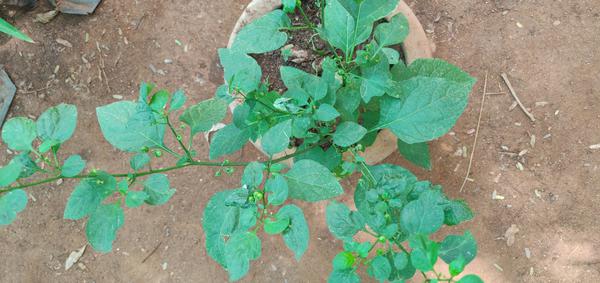
Plant: Ganike